Polaris AM-FIB

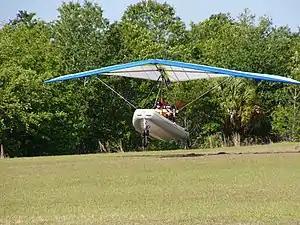

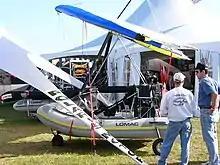
Polaris AM-FIB at Sun 'n Fun 2004

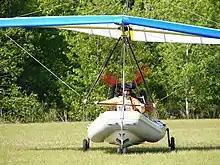
Polaris AM-FIB at Sun 'n Fun 2004

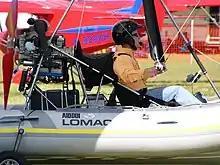
Polaris AM-FIB at Sun 'n Fun 2004

The Polaris AM-FIB ("Amphibious Flying Inflatable Boat") is an Italian amphibious flying boat ultralight trike, that was designed and produced by Polaris Motor of Gubbio. The aircraft was introduced in 2003 and was supplied as a complete ready-to-fly-aircraft.